2013 Viña del Mar International Song Festival

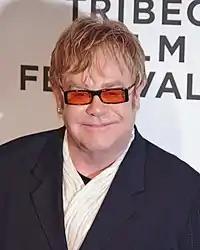
Elton John for first time will be performing in the festival.

The musical performers for the main show were announced on August 17, 2012. These included the Chilean acts 31 Minutos and Los Prisioneros former front man Jorge González. Urban and Reggaeton musician Daddy Yankee, who celebrates a huge success this year in the country with hits like "Limbo", "Lovumba" and "Pasarela", all of which were top 5 in Chilean charts. Another artist presented was Spanish Miguel Bosé. Miguel was promoting his latest album titled "Papitwo," which includes the song "Aire Soy" with Ximena Sariñana. This song had moderate success on the national charts, peaking inside the top 20. Also confirmed as part of the judging panel was Mexican singer Gloria Trevi. On August 29, 2012, the municipality and Chilevisión also confirmed the band Maná as part of the show, performing live for the third time at this venue. The last time they appeared was in 2003.